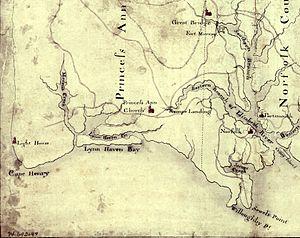
La bataille de Kemp's Landing est une escarmouche de la guerre d'indépendance des États-Unis qui s'est produite le 15 novembre 1775. Des compagnies de milice du comté de Princess Anne dans la Colonie de Virginie se sont rassemblées à Kemp's Landing pour contrer des troupes britanniques sous le commandement du dernier gouverneur colonial de Virginie, John Murray, comte de Dunmore, qui avaient débarqué à proximité de Great Bridge. Dunmore enquêtait sur des rumeurs qui faisaient état d'arrivée de troupes de Patriots venant de Caroline du Nord et qui se sont révélées fausses ; il décida à la place d'agir contre la milice du comté de Princess Anne, faisant échouer leur tentative d'embuscade et les mit en déroute.
La bataille de Great Bridge est une bataille qui se déroule le 9 décembre 1775, dans la région de Great Bridge, en Virginie, au début de la Guerre d'indépendance des États-Unis. La victoire de l'Armée Continentale et des forces miliciennes entraîne le départ du gouverneur Lord Dunmore et des vestiges de la puissance britannique dans la Colonie de Virginie pendant les premiers jours du conflit.